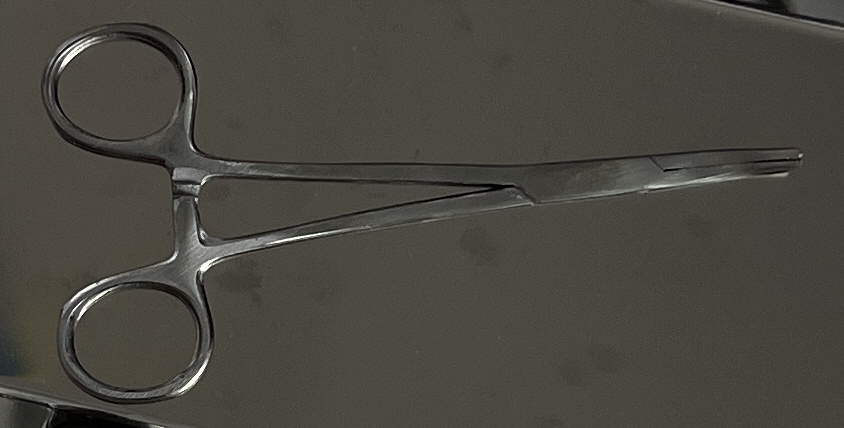
Hinged instrument state: closed